Edificio Armada de Chile

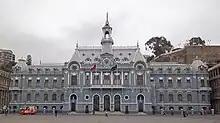
The main facade painted grey

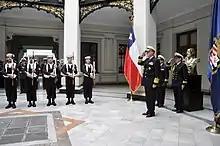
Ceremony of the Armada in the interior of the building, in 2011.

Following the Chilean transition to democracy, the building remained under the control of the Chilean Navy and housing the Comandancia en Jefe de la Primera Zona Naval, the Guarnición Militar de Valparaíso and the Cantón de Reclutamiento 23. Even if there have appeared opinions in favor of returning the building to its original use as seat of local politics, as of 2008 neither the Intendencia nor other authorities have asked for transferring the possession of the building.